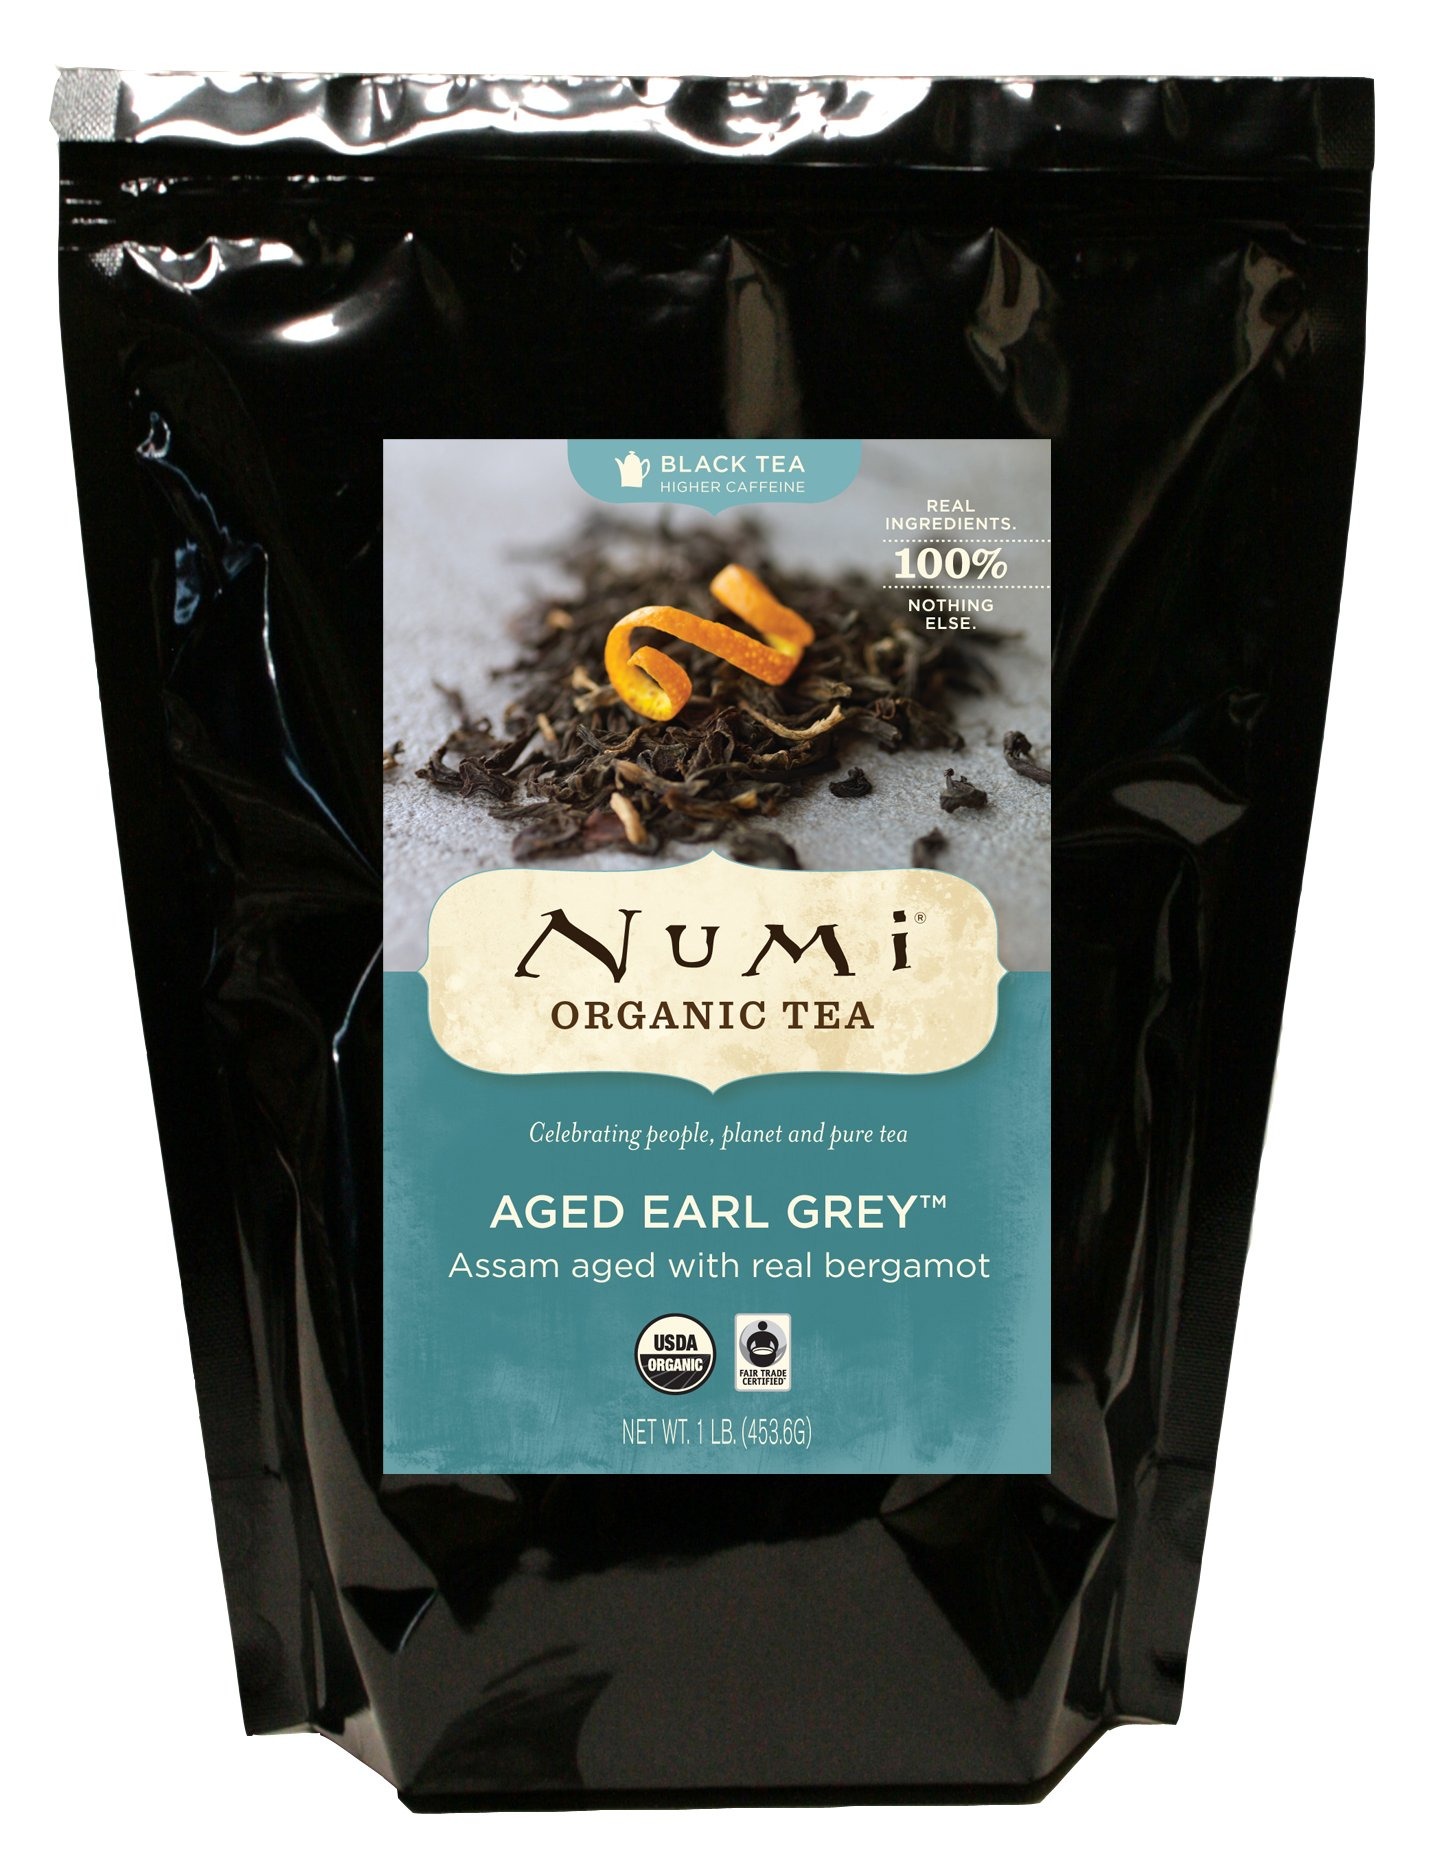
Item Name: Numi Organic Tea Aged Earl Grey, 16 Ounce Pouch, Loose Leaf Black Tea
Bullet Point 1: EARL GRAY TEA: A hint of bergamot orange shines through the deep tones of this high caffeine black tea for a truly refined cup. Steep for 4 minutes.
Bullet Point 2: BOLD, BLACK TEA: Whether you're looking for a strong English Breakfast tea, a citrusy Earl Grey, or spicy Chai tea, Numi has the bold, full-bodied black tea you're craving. Try our decaf or organic black teas.
Bullet Point 3: LOOSE-LEAF TEA: Numi's organic full-leaf quality teas come in convenient, resealable pouches to keep your tea fresh for every steep. Great for use in tea infusers, french presses, or tea balls.
Bullet Point 4: NUMI'S ORGANIC TEAS and tisanes bring you the flavor and health benefits of full-leaf tea in a variety of styles, flavors and brewing methods from tea bags and loose leaf teas to flowering teas, iced teas, and bottled teas.
Bullet Point 5: PREMIUM ORGANIC FULL-LEAF quality teas & herbal teasans blended w/ only 100% real fruits, flowers, & spices. Try our black, green, white, Pu-erh, rooibos, herbal, & turmeric teas.
Value: 16.0
Unit: ounce

Price: 38.99